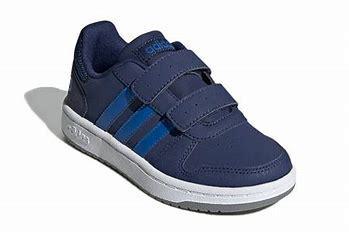
Brand: adidas
Model: NEO Hoops 2 Skate